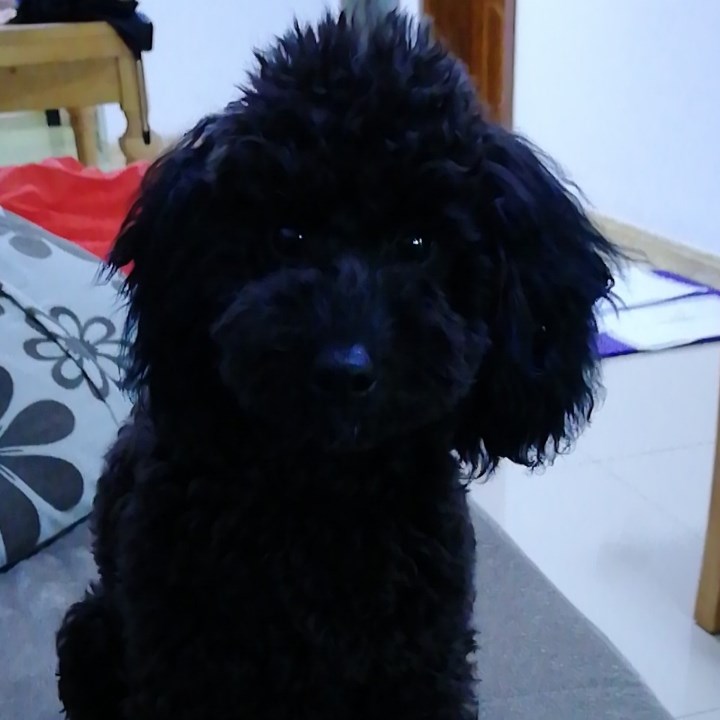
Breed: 7449-n000128-teddy